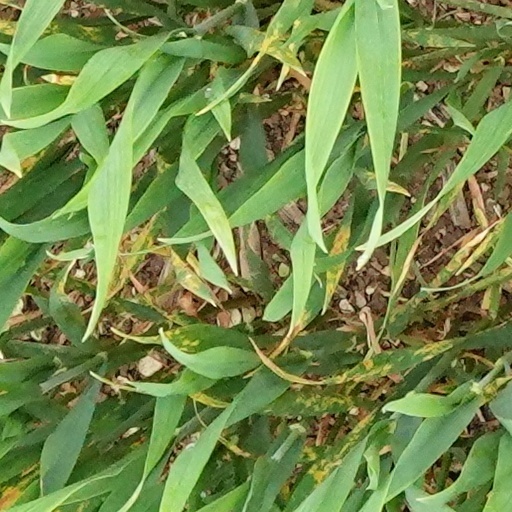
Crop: wheat